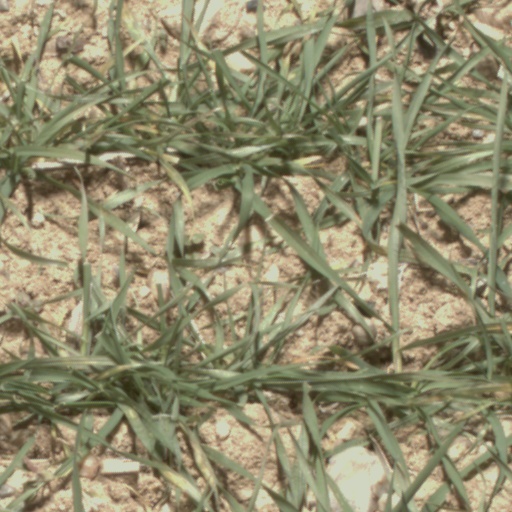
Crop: wheat